Auburn Cord Duesenberg Automobile Museum

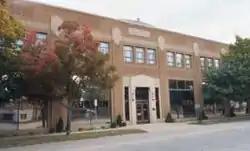
Auburn Cord Duesenberg Automobile Facility

The Auburn Cord Duesenberg Automobile Museum is an automobile museum located in Auburn, Indiana in the United States. Opened in 1974, it is dedicated to preserving cars built by Auburn Automobile, Cord Automobile, and Duesenberg Motors Company.